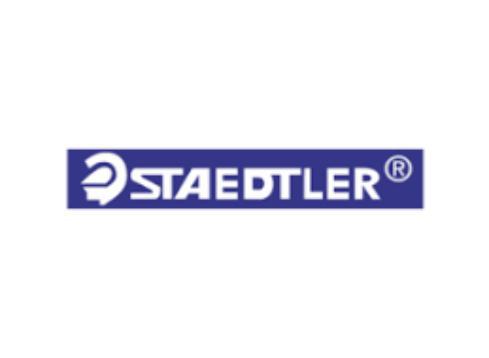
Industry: Necessities